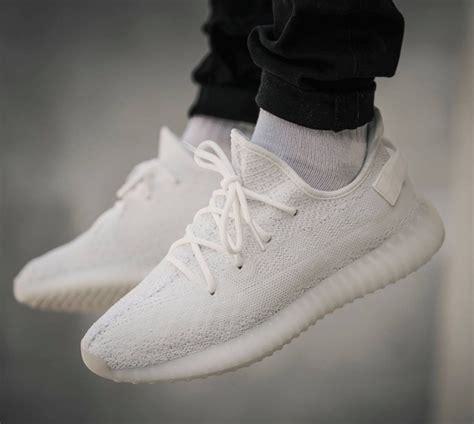
Brand: Adidas
Model: Yeezy Boost 350 V2